Switzerland in the Eurovision Song Contest 2007

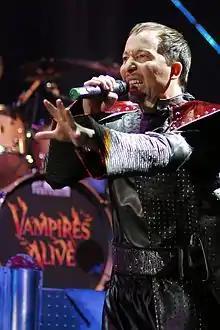
DJ BoBo was internally selected to represent Switzerland in the Eurovision Song Contest 2007

On 11 July 2006, SRG SSR opened a submission period for interested artists and composers to submit their entries until 30 November 2006. Eligible artists were those that have had television and stage experience (live performances), have made at least one video and have released at least one CD which placed among the top 50 in an official chart. In addition to the public submission, the broadcaster was also in contact with individual composers and lyricists as well as the music industry to be involved in the selection process.